Sanctuary of Our Lady of Oro

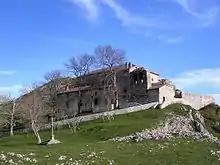
View of the sanctuary in wintertime

The Sanctuary of Our Lady of Oro is a place of worship in the Zuia Valley of northern Spain. It is about from Murgia, in the center of the valley. Its altitude is above sea level. From Murgia, the road towards Vitoriano reaches the sanctuary. The first known document mentioning it dates to 1138.